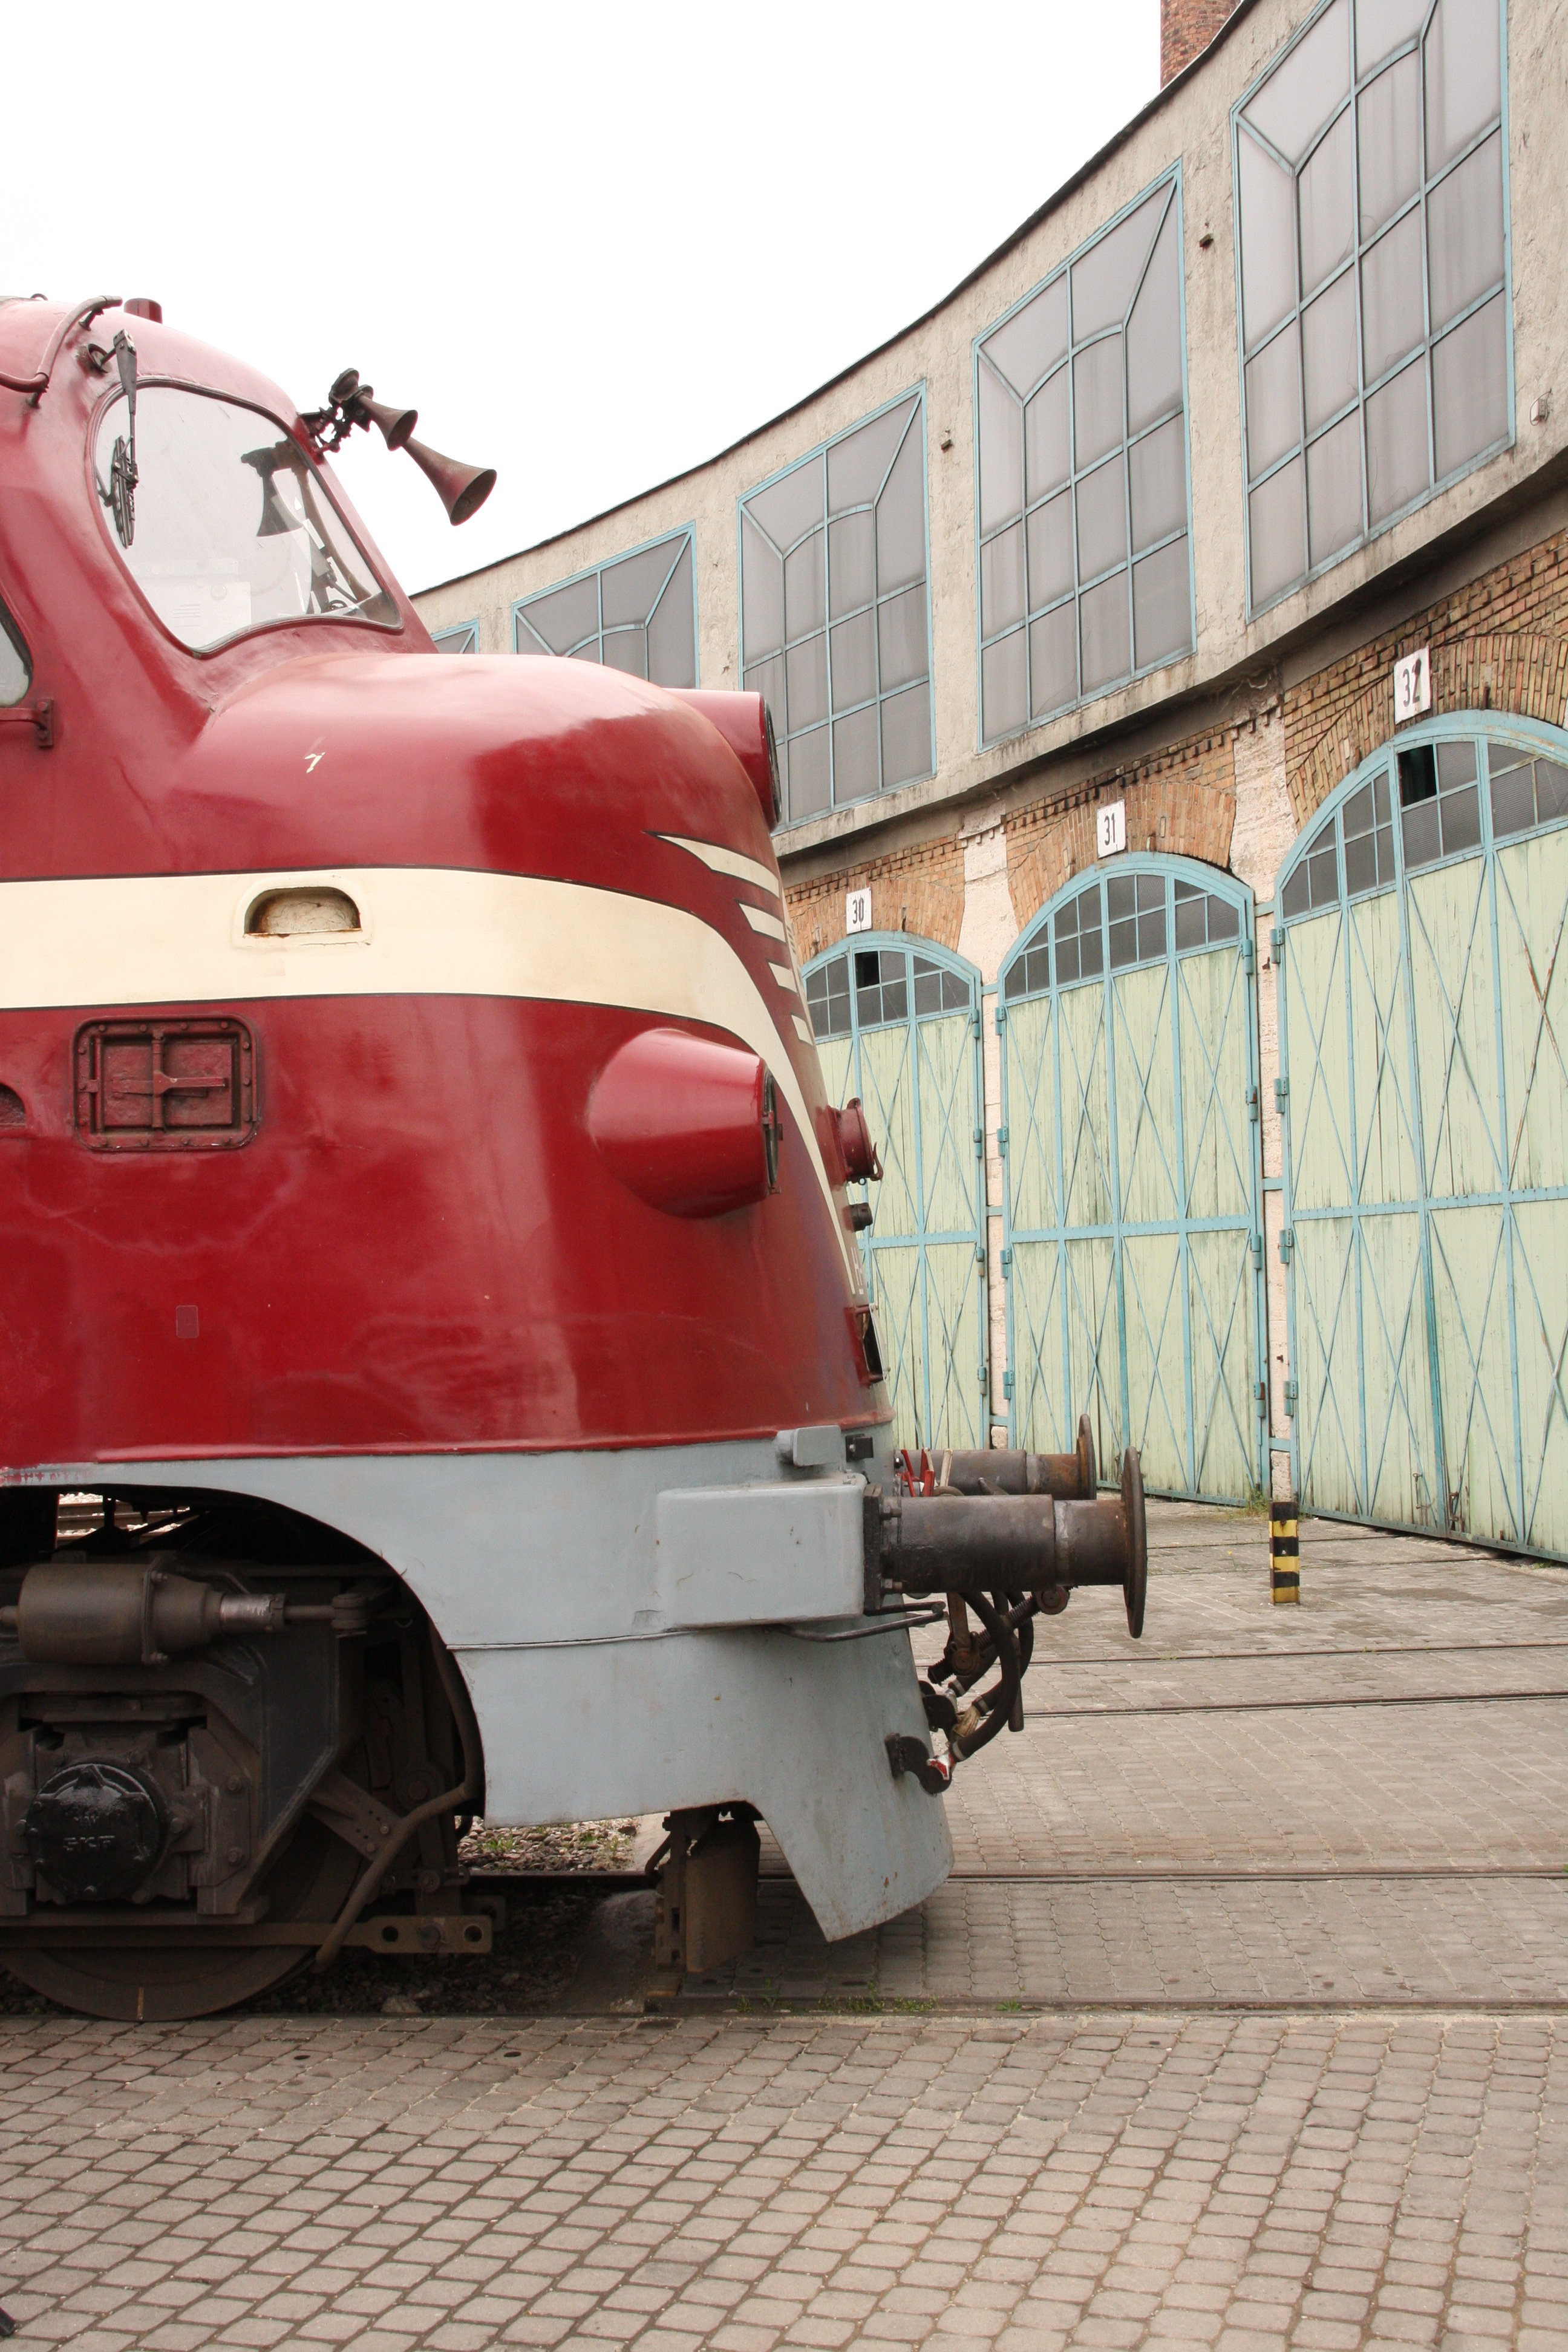
railway, train, transport, vehicle, locomotive, loco, budapest, hungary, diesel locomotive, railway museum, rolling stock, nohab, m61, locomotive pool, mav